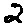
Label: 2